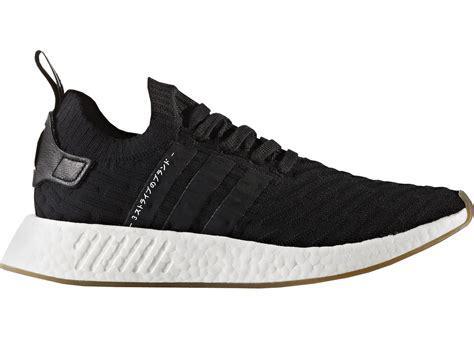
Brand: Adidas
Model: NMD